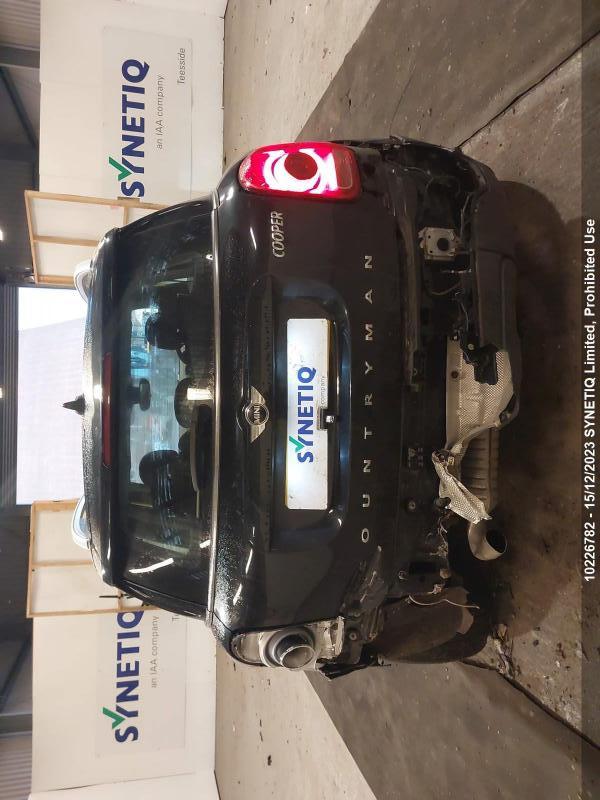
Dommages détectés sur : malle, feu arrière gauche, pare-choc arrière, plaque d'immatriculation arrière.
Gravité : majeur